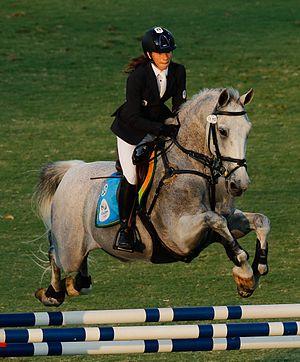
Alice Sotero, née le 28 mai 1991, est une pentathlonienne italienne.